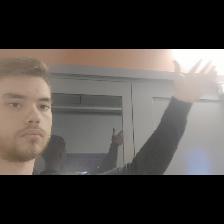
Label: Human